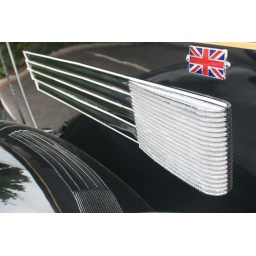
Details of streamline on a car in the King street car park